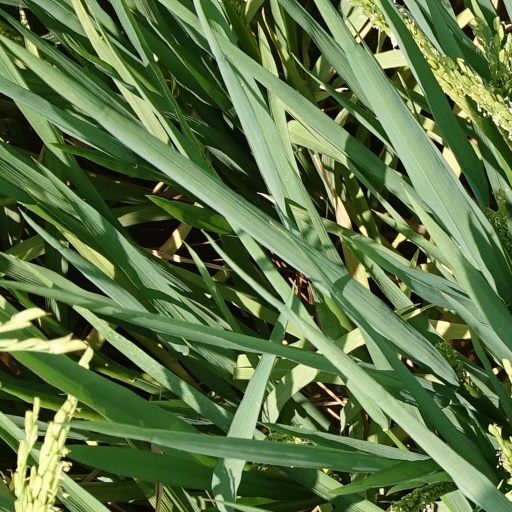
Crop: rice